Land grabbing

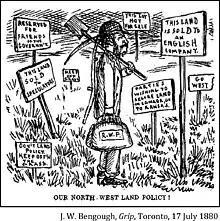
1880 cartoon about land speculation in Canada's Northwest Territories. A settler ("R.W.P." ?) moves to the Northwest Territories, only to find multiple signs telling him that there is no land available for him: "Reserved for Friends of the Governm't", "This Land Sold to Speculators", "Gov't Land Policy: Keep Off'n The Grass", "Keep Off Grass", "This Lot Not for Sale", "Go West", "This Land is Sold to an English Company", and "Parties Wishing to Secure Land in Canada, Go to Kansas".

Land grabbing is the large-scale acquisition of land through buying or leasing of large pieces of land by domestic and transnational companies, governments, and individuals.